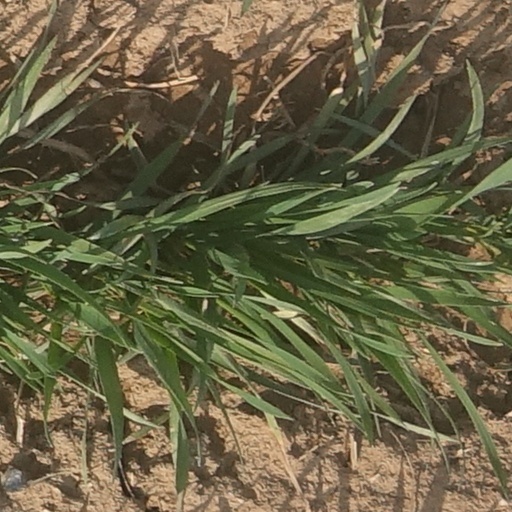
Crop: wheat